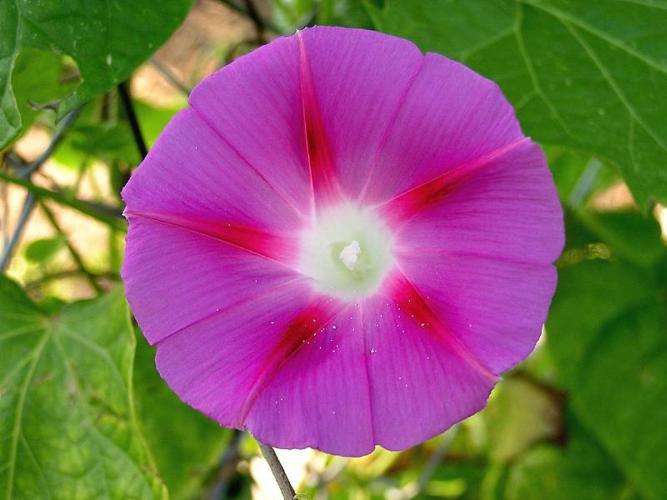
Label: morning glory